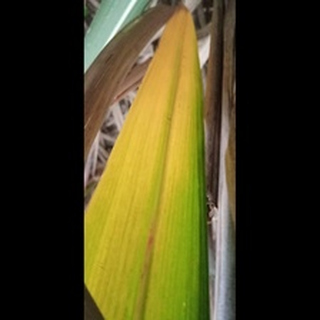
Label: sugarcane_yellow_leaf_disease